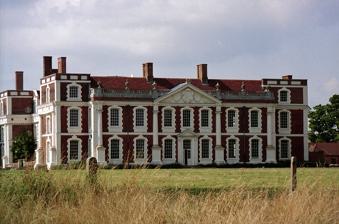
Building: Hill Hall (Essex)
Country: United Kingdom
Year built: 1575
Hill Hall Hill Hall is an Elizabethan mansion located in Theydon Mount near Epping , Essex , England. Although owned by English Heritage , the building consists of many private apartments. It is a Grade I listed building . The importance of Hill Hall lies in two features. Firstly, it has some of the earliest classical decoration on any surviving building in Britain - the tiers of columns and friezes on the courtyard walls and the use of 'giant' column (that is, rising through two storeys) on the exterior facades. Secondly, the 1969 fire destroyed most of the interiors but not, miraculously, a series of wall paintings on the first floor completed more or less when the house was built in the late 16th century. There are an unusual survival of classically inspired mural paintings. History The house was originally built for Sir Thomas Smith during the reign of Elizabeth I to replace a 12th-century house on the same site. Construction was carried out over several intervals (1567–68, 1572–73) interspersed between Smith's stints as ambassador to France. In his will, Smith mentions that Richard Kyrkebye or Kyrbie was the chief architect and builder of Hill Hall, according to the "plat" or plan he had given to him. Some of the furnishings at Hill Hall in 1578 were listed in the will of Lady Philippa Smith, including beds made of French walnut wood in the Great Chamber, Gallery, and Green Bedchamber. The hall stands in 50 hectares (120 acres) of parkland designed by Humphrey Repton . The Smith, later Bowyer-Smyth , family remained in occupation until the mid 19th century. Hill Hall subsequently became a prisoner of war camp during World War 2 .  Pregnant women from the east end of London were also evacuated from London during the early part of World War II and babies were also born there. Later, Hill Hall became a women's prison until a fire in 1969. It has since become part of the Heritage Trust. Limited tours are available to see the internal period wall paintings described by Croft-Murray of the British Museum as the most important survival of Elizabethan decorative figure painting in England. According to local legend, Hill Hall was once the site of a duel between seven brothers, for the hand of a beautiful girl. Every brother was killed. It is also allegedly the haunt of a phantom black dog . [ importance? ] References